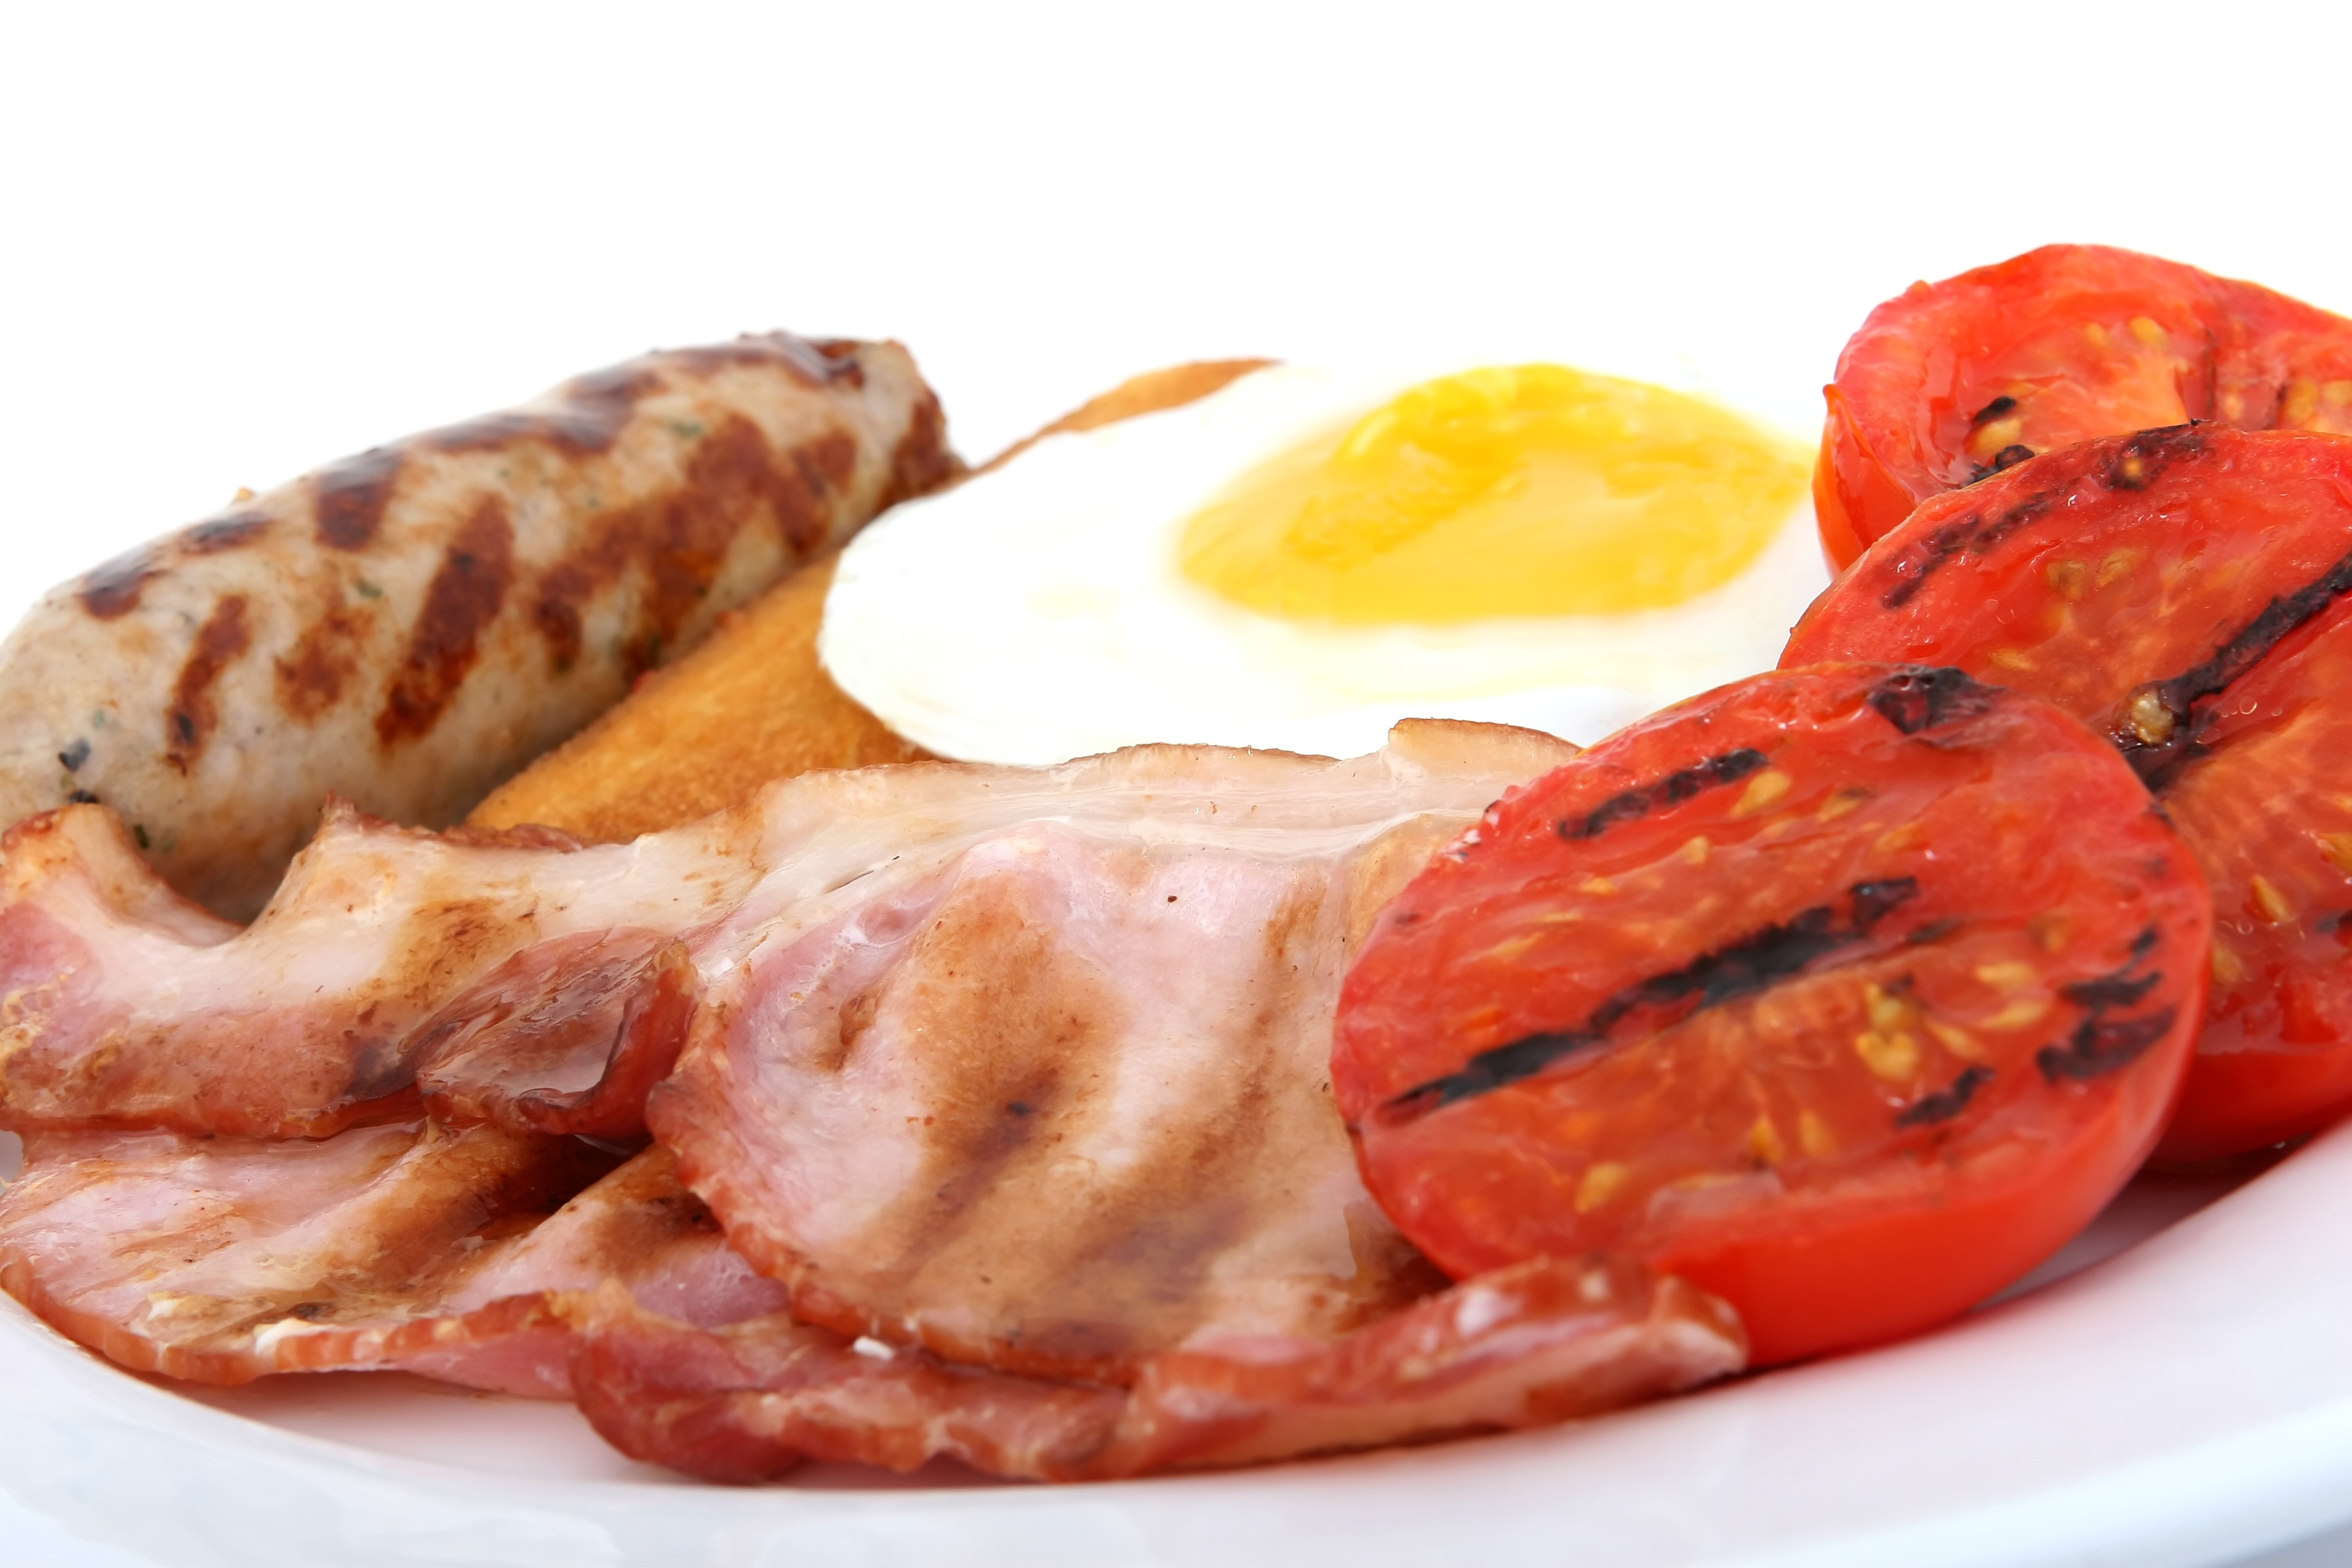
white, morning, restaurant, isolated, dish, meal, food, golden, red, cooking, natural, space, seafood, fresh, brown, weight, colorful, yellow, breakfast, healthy, meat, lunch, pork, cuisine, bread, health, egg, tomato, grill, sausage, toast, bacon, fat, nutrition, vegetables, dinner, deep, fry, good, diet, ham, organic, broiled, grilled, supper, greasy, copy, dieting, cholesterol, yoke, hash, charbroiled, animal source foods, full breakfast, wholesome, gammon